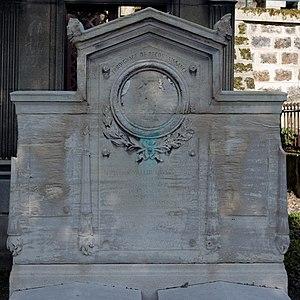
Sépulture de Julien Vallou de Villeneuve (1795-1866), peintre
Théodore-Ferdinand Vallou de Villeneuve est un auteur dramatique français.